Assassination of Jean Jaurès

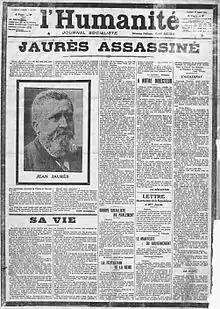
"L'Humanité", August 1, 1914.

The murderer was Raoul Villain, a 29-year-old from Rémois, an archaeology student at the École du Louvre, and a member of the Ligue des jeunes amis de l'Alsace-Lorraine, a nationalist, pro-war student group close to Action Française. He was arrested and declared that he had acted alone to "suppress an enemy of his country". This theory of an isolated act was repeated unchanged in the indictment drawn up on October 22, 1915. He is described as an unassuming, calm and pious character, blond-haired, blue-eyed and youthful in appearance. Without ever having seen Jaurès, he gradually took it into his head to kill the traitor, the German. Doubtless convinced of the necessity of his action since the previous December, he matured his deed throughout July, bought a Smith & Wesson revolver, practiced shooting, wrote a few incoherent letters, located the socialist leader's home, his newspaper, the café where he was a regular.